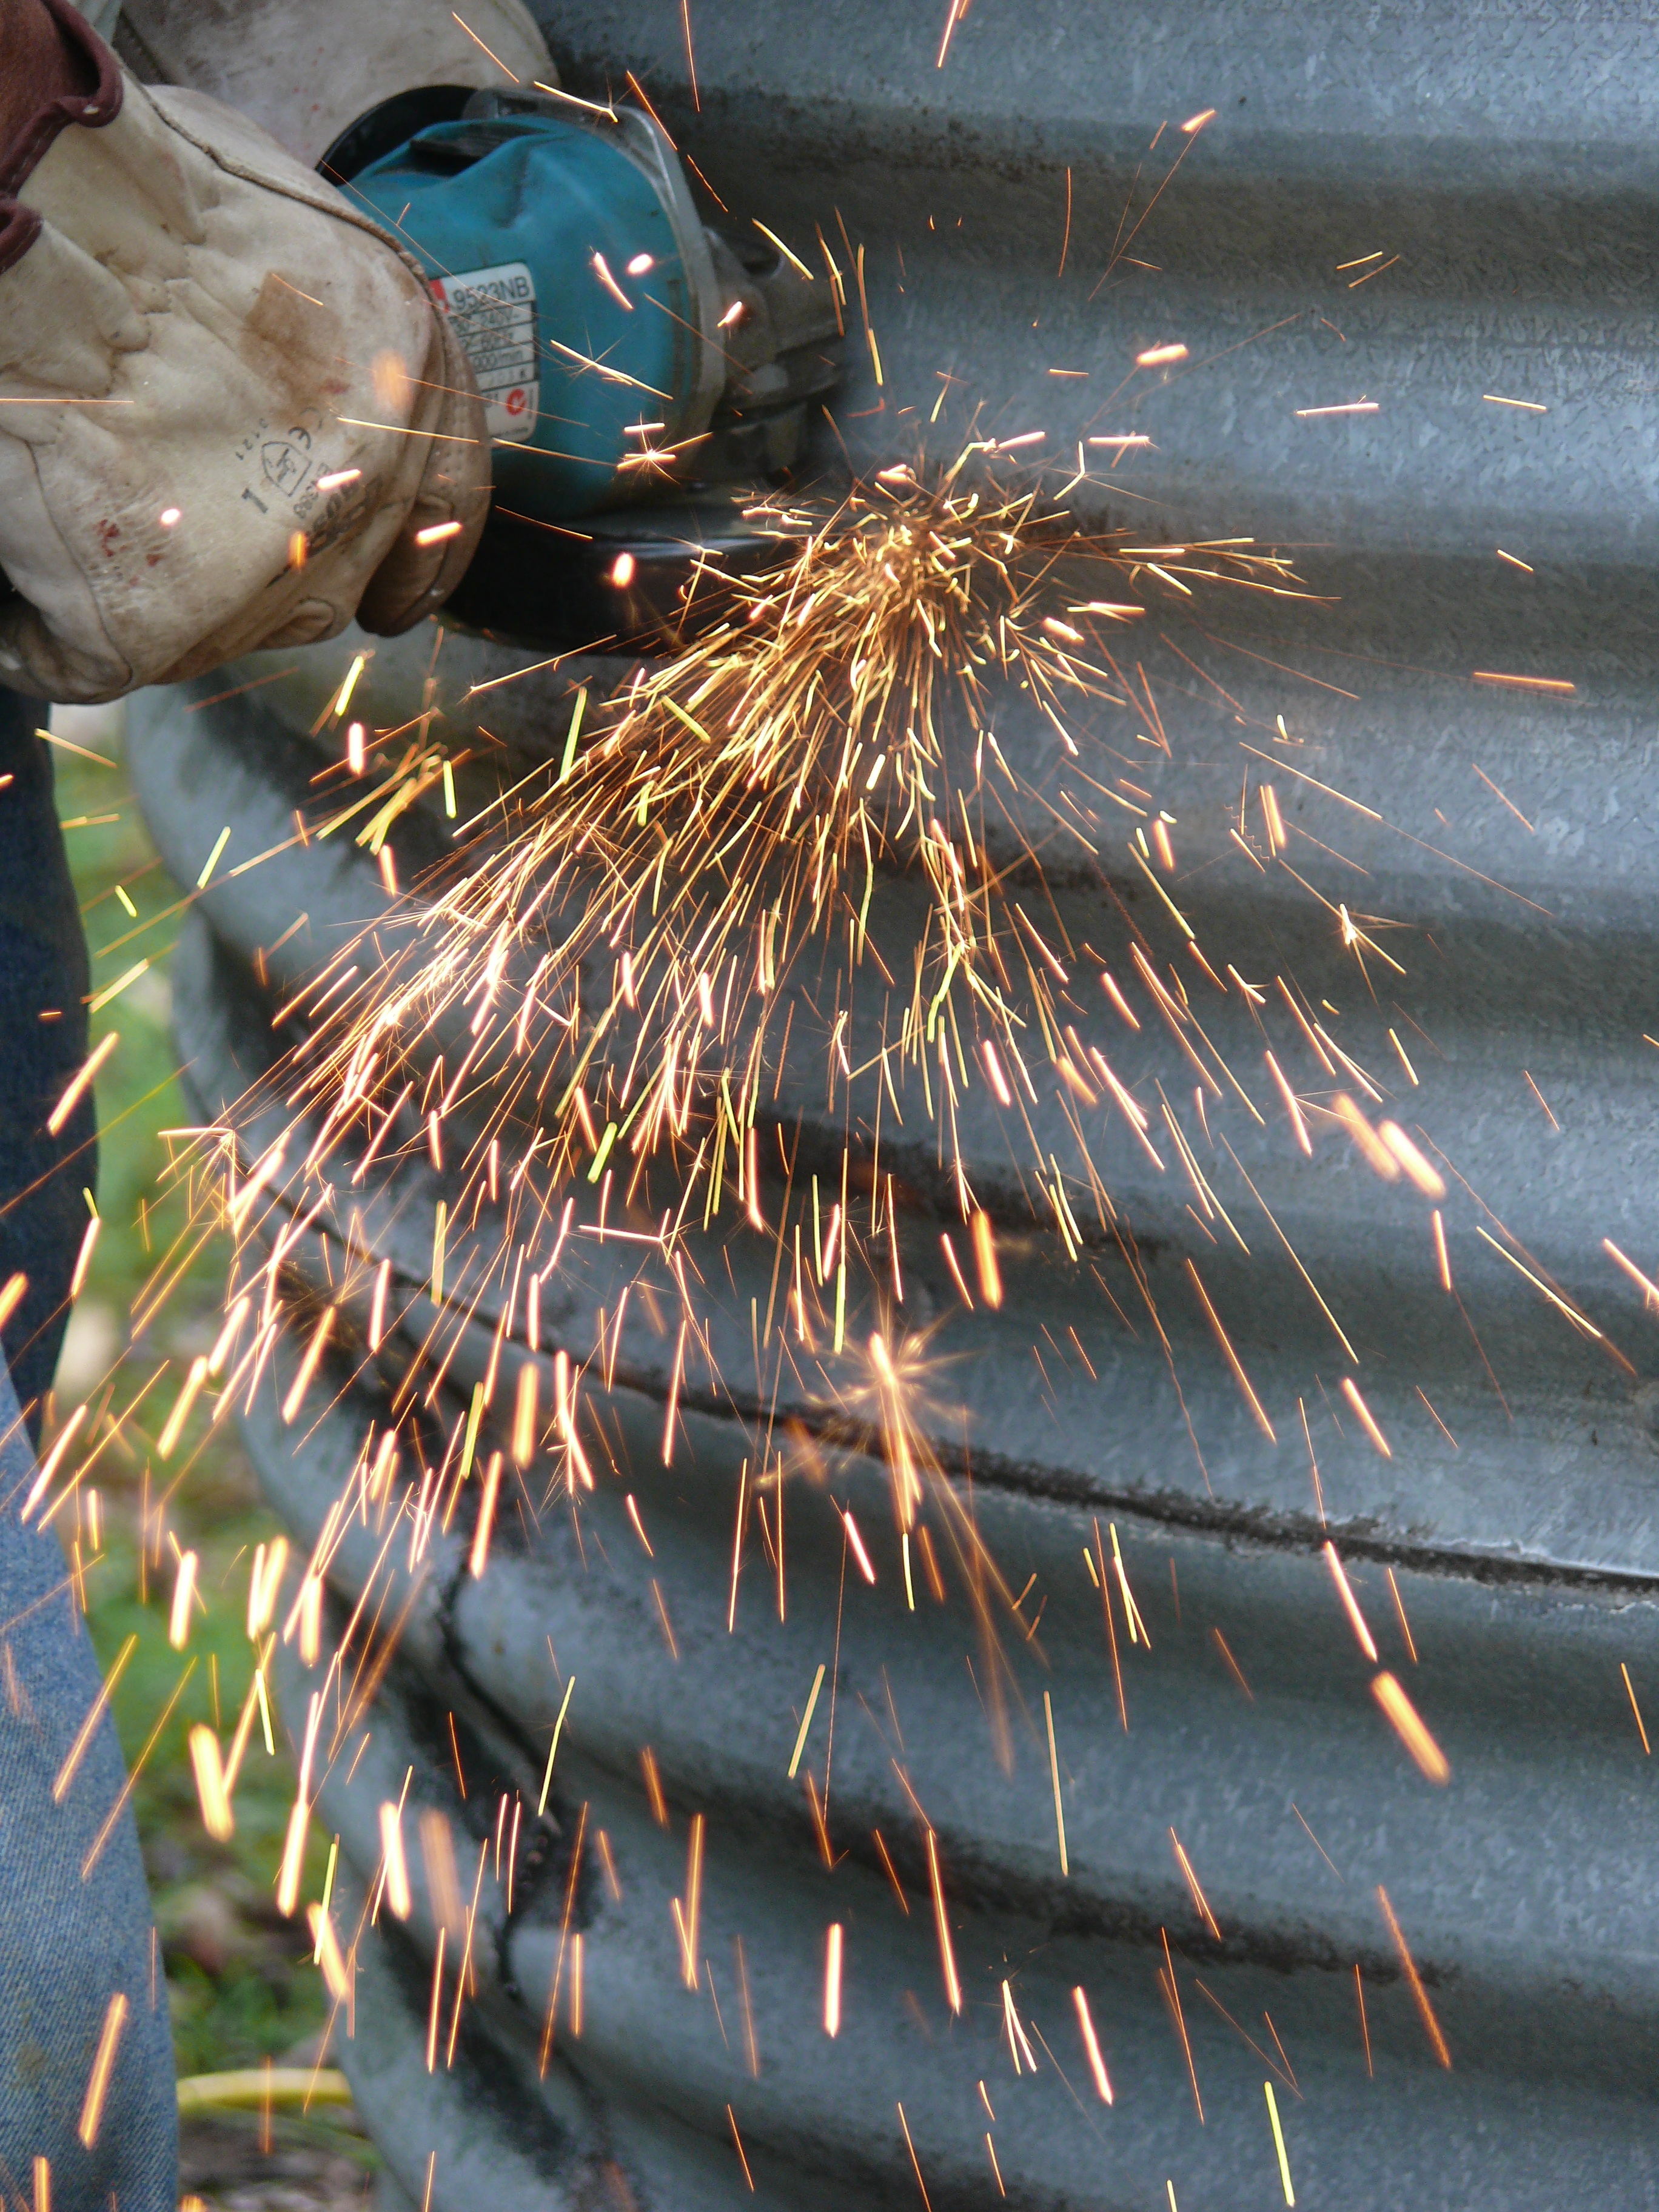
work, working, bird, wing, farm, tool, rural, equipment, cut, grinder, tank, sparks, water bird, gloves, thorns spines and prickles, angle grinder